Visakhapatnam-class destroyer

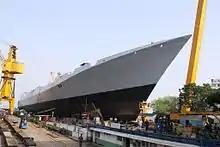
The unfinished hull of INS "Visakhapatnam", on the day of its launch

The keel of the first vessel, INS "Visakhapatnam", was laid by MDL in October 2013 and the ship was launched on 20 April 2015, in a ceremony attended by then-Indian naval chief Robin K. Dhowan. Originally slated to enter service in 2018, the delivery of the vessel was delayed by three years, owing to delays in the supply of the vessel's sensors and ordnance by foreign vendors.